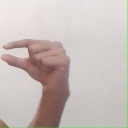
अक्षर: ग